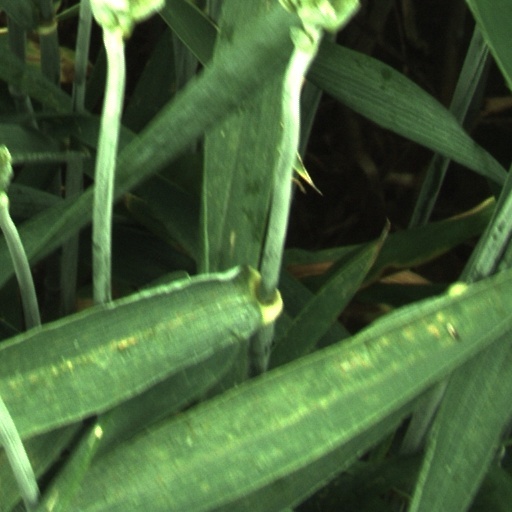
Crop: wheat